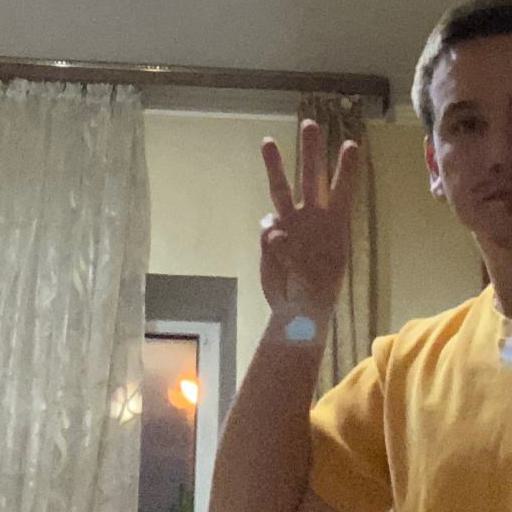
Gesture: three